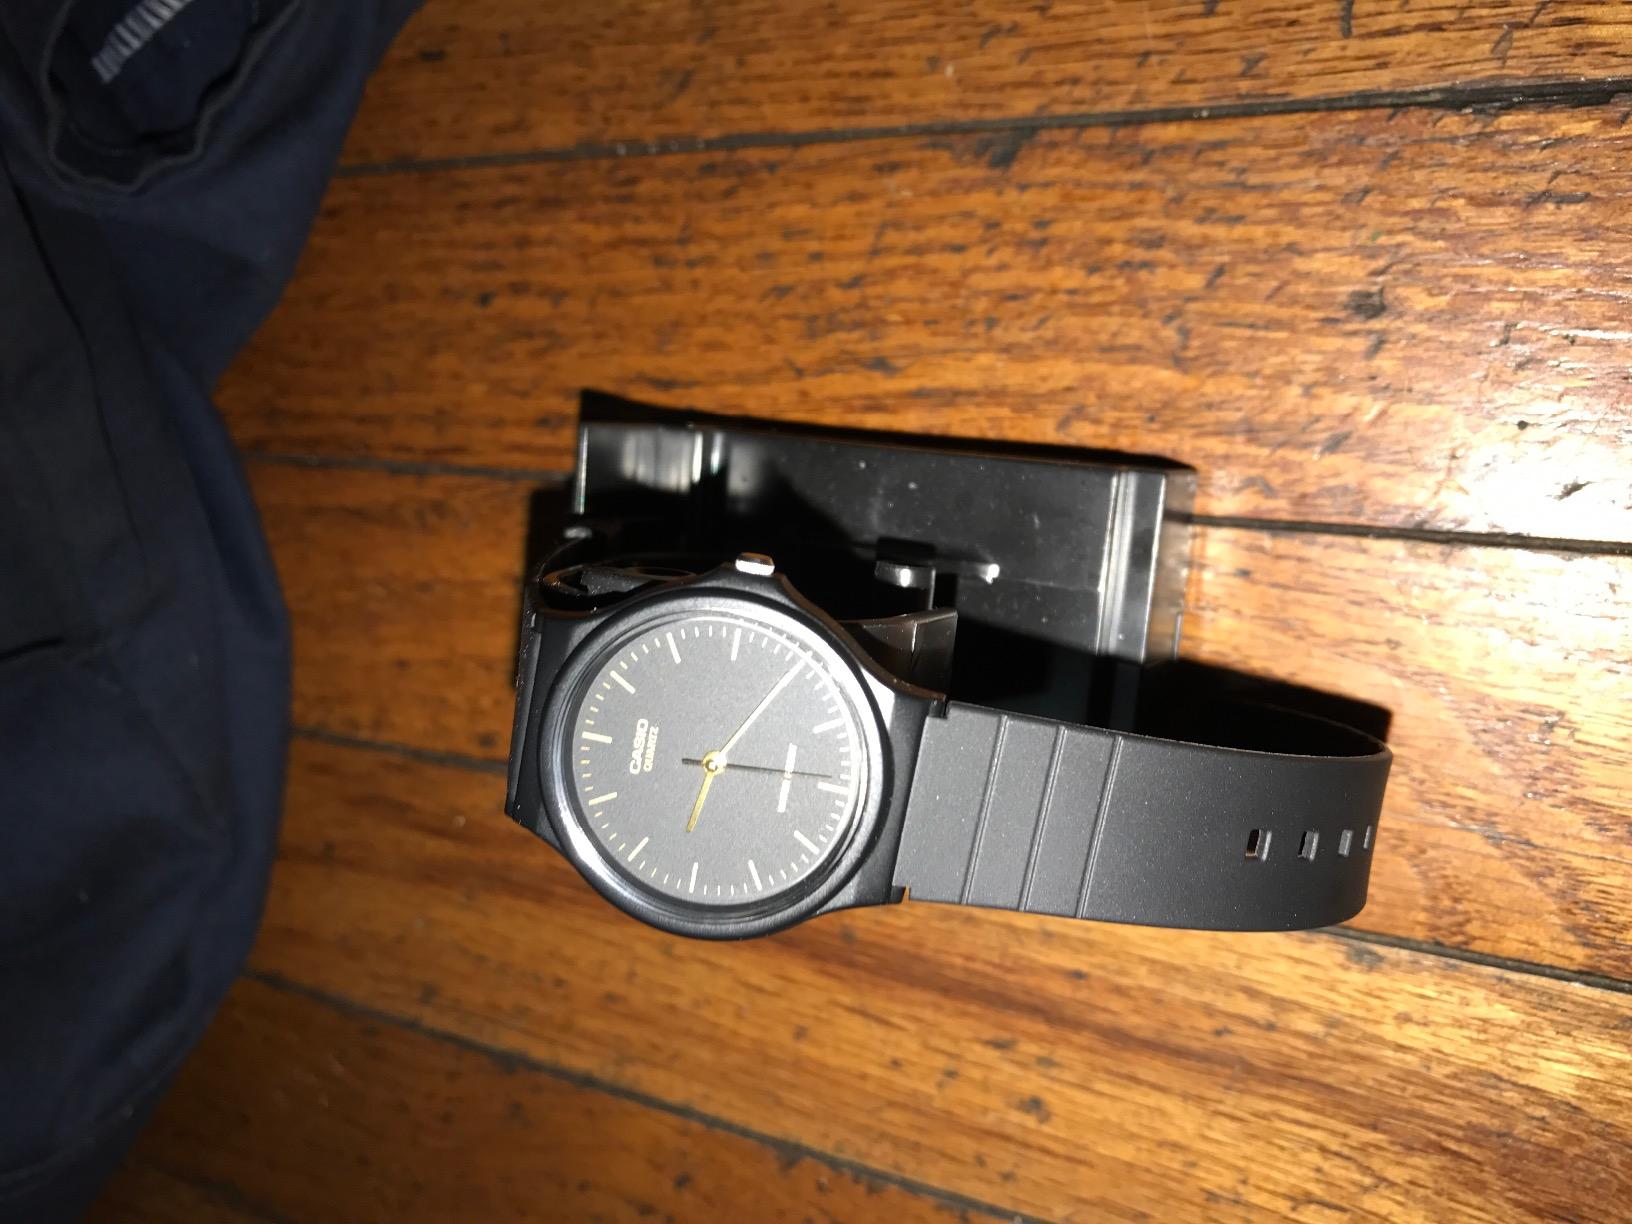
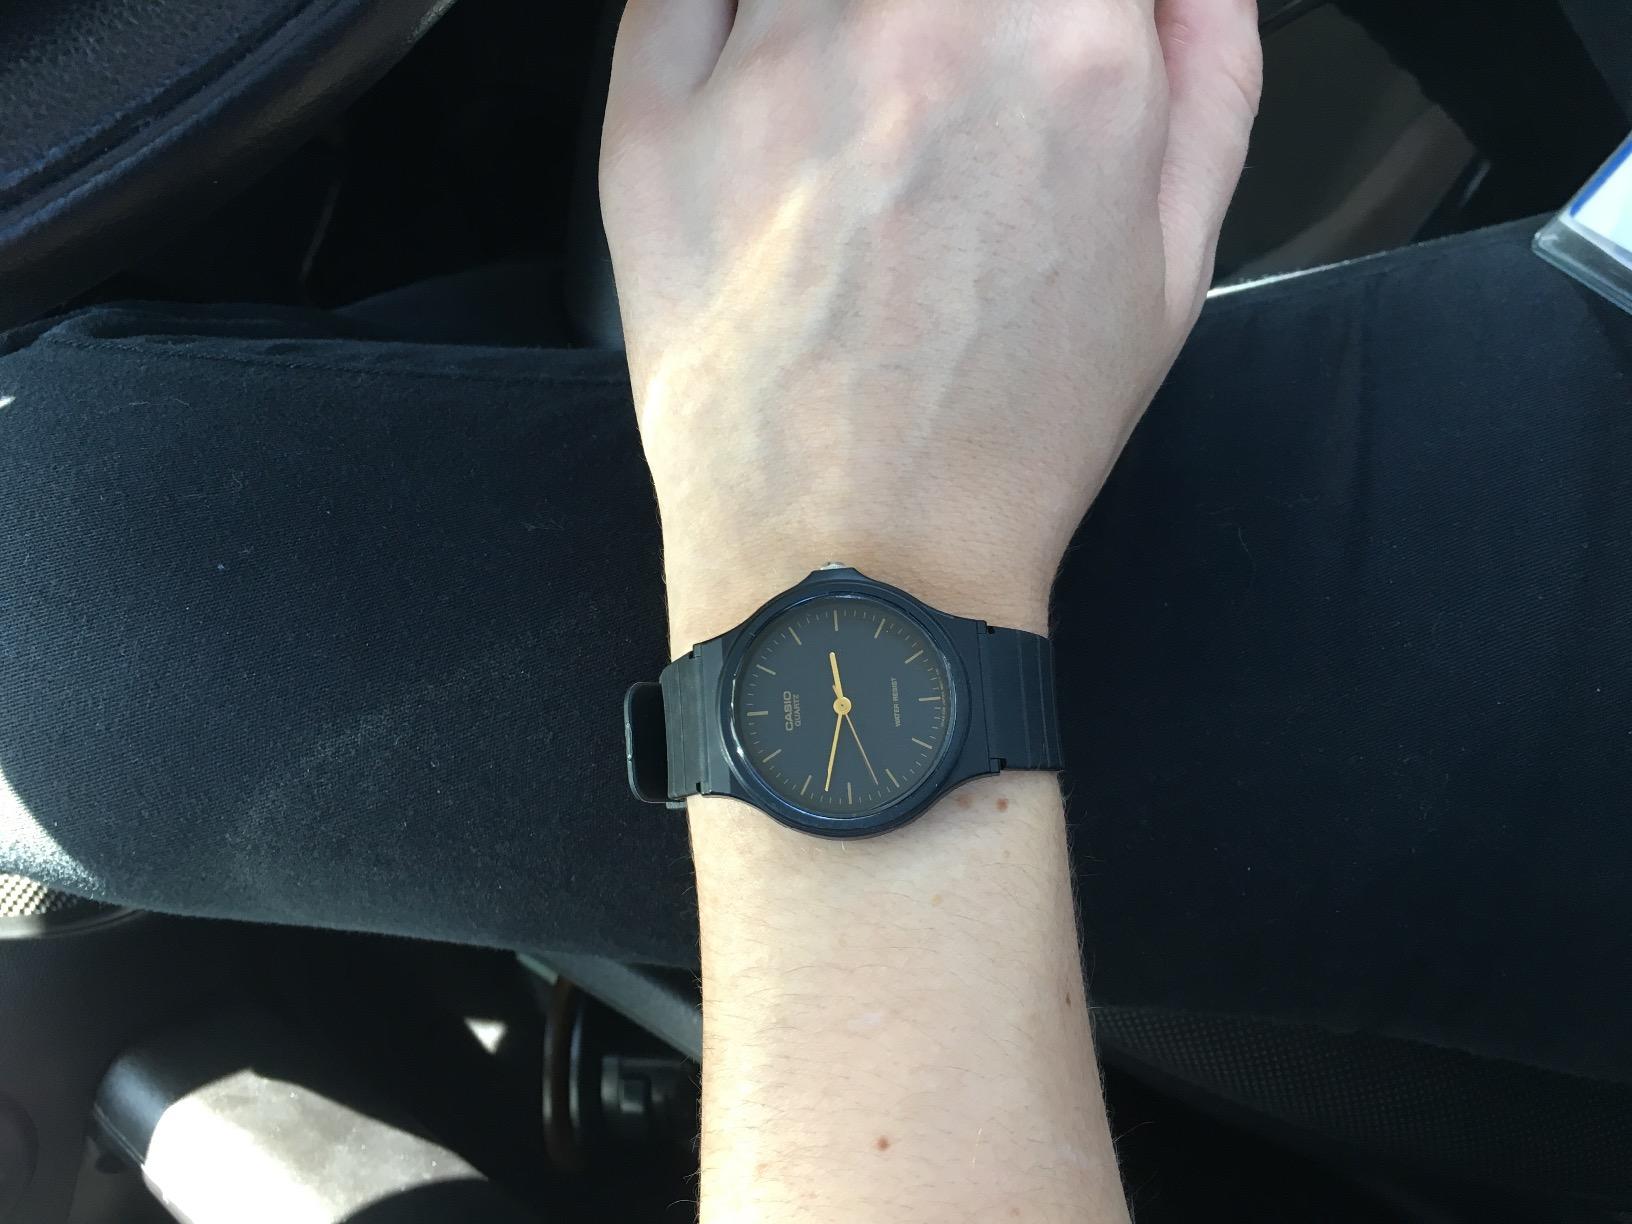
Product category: accessories_watch
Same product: yes